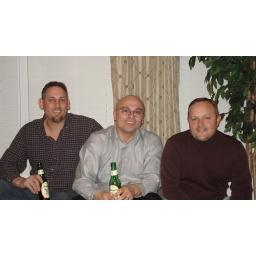
The boys at Brooks' house in Williamsburg